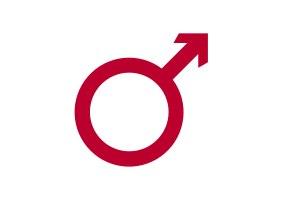
En terre étrangère est un roman de science-fiction américain écrit par Robert A. Heinlein et publié en 1961. Il a été récompensé par le prix Hugo du meilleur roman 1962.